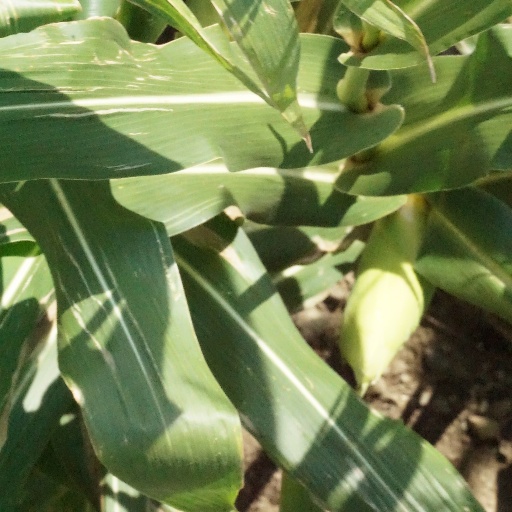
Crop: maize; corn